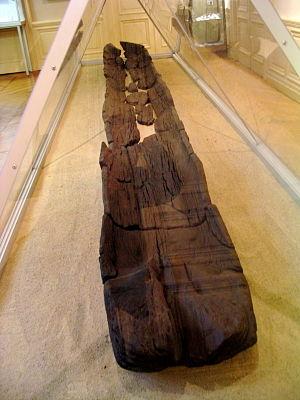
Pirogue Monoxyle découverte à Bourg-Charente (16, France) en 1979 et daté de 3500 à 3000 avant JC (photographié au Musée d'Arts et d'Histoire de Cognac)
Une barque ou pirogue monoxyle est une embarcation construite dans une unique pièce de bois taillée dans un tronc d'arbre.
Le musée d'Art et d'Histoire de Cognac est installé dans l'hôtel Dupuy d’Angeac, à l'intérieur du jardin public de Cognac formé de la réunion de son jardin à celui de l'hôtel Otard de la Grange acheté par la ville en 1889 et devenu hôtel de ville en 1892. Le paysagiste Édouard André redessine alors le parc en jardin creux avec perspectives et plan d'eau.